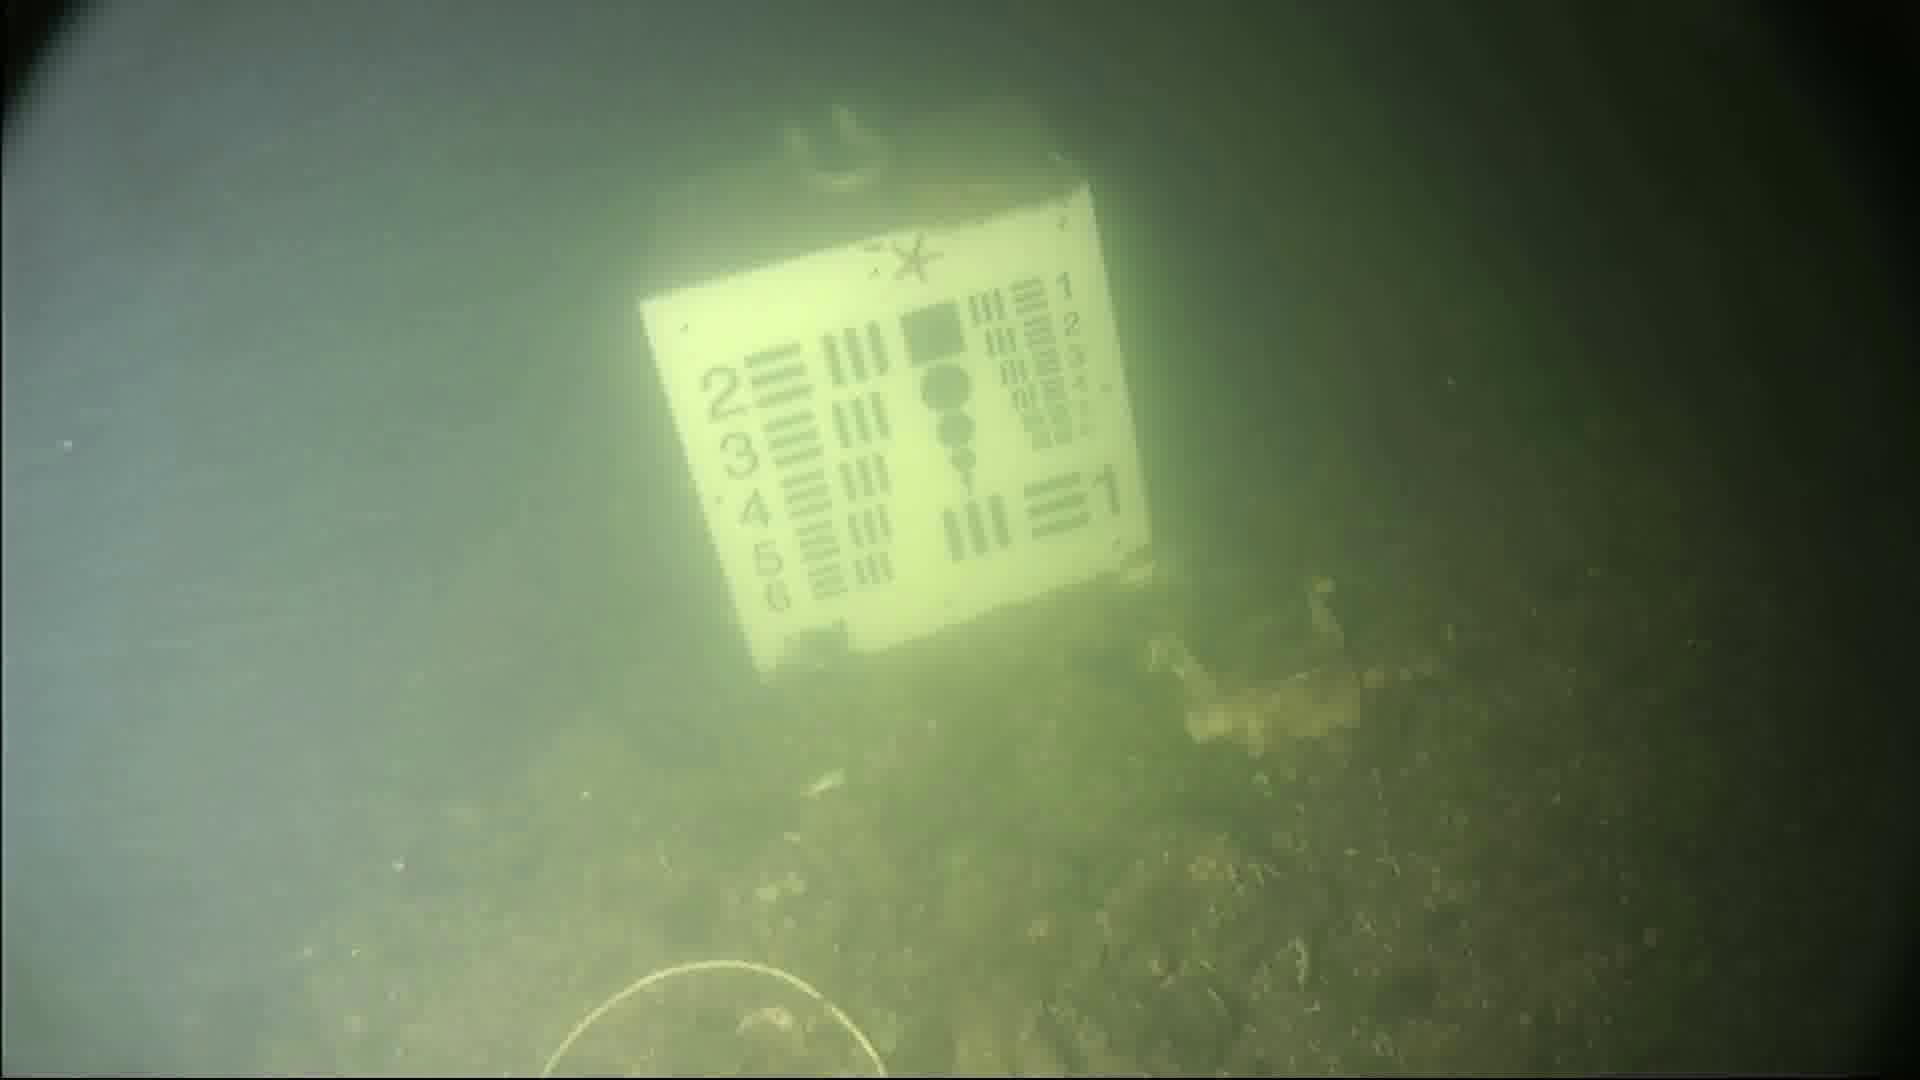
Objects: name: starfish
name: crab